All I Ask

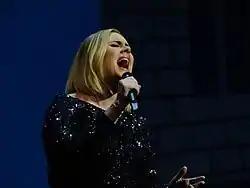
Adele singing at the Bridgestone Arena in Nashville, Tennessee during her Adele Live 2016 tour

Adele first performed the song on "Adele Live in New York City", which was recorded at Radio City Music Hall on 17 November 2015 and broadcast on NBC on 14 December 2015. In a positive review, Lily Karlin of the "Huffington Post" referred to it as "honestly unreal" and a performance "for the ages". "Elle"s Alyssa Bailey described the performance as "breathtaking" and said the listener would be "blown away" by Adele's voice. During an episode of "The Late Late Show with James Corden" in January 2016, Adele included "All I Ask" on the "Carpool Karaoke" segment.